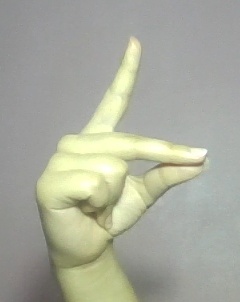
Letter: ta